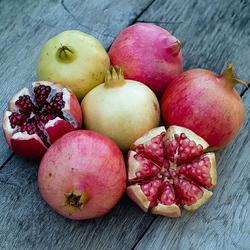
Label: Pomegranate